Maroteaux–Lamy syndrome

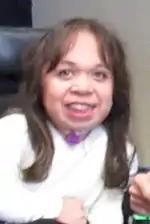
Isabel Bueso in 2019

Keenan Cahill was a YouTuber with Maroteaux–Lamy syndrome. He died on December 29, 2022, following open-heart surgery two weeks earlier.